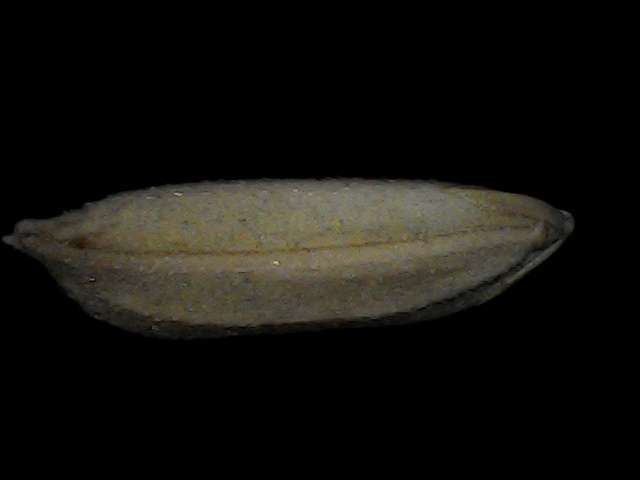
Rice variety: Bd72